Axial line (dermatomes)

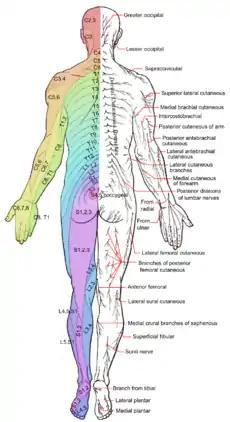
Posterior Dermatomes

The axial line is the line between two adjacent dermatomes that are not represented by immediately adjacent spinal levels. Although dermatomes are shown to be discrete segments on dermatomal maps (like in the image opposite), they are in fact not; adjacent dermatomes overlap with one another. This is one of the reasons for the variety of different dermatomal maps proposed. However, at axial lines, adjacent dermatomes do not overlap. An example of an axial line would be the line between the S2 and L4 dermatomes on the calf.